Cyrille Adoula

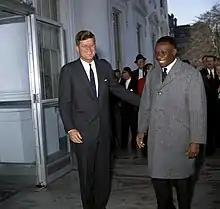
Cyrille Adoula with United States President John F. Kennedy in 1962

In early 1961, the United States began to push for an Adoula-led government. United States Secretary of State Dean Rusk directed CIA agents to ensure that Adoula would become the next Congolese prime minister. The CIA acted in concert with other Western intelligence agencies in bribing Congolese parliamentarians to support Adoula. On 1 August Adoula was appointed "formateur" of a new government by Kasa-Vubu. The following day he presented his government to Parliament with himself as Prime Minister. Like Lumumba had before him, Adoula also gave himself responsibility over the national defence portfolio. The government was delivered a vote of confidence in the Chamber, 121 votes to none with one abstention, and the Senate voiced its support via acclamation.